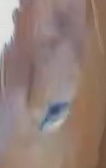
Face region: eyes (orbital_tightening_and_eye_area)
Pain indicator: obviously_present